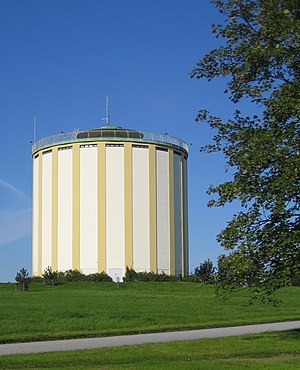
Botildenborg Vandtårn
Botildenborg Vandtårn
Botildenborg Vandtårn er et vandtårn beliggende i bydelen Rosengård i Malmø. Vandtårnet er et af Malmøs fire vandtårne i drift og byggedes i 1949 efter tegninger af stadsarkitekt Carl-Axel Stoltz. Vandtårnet er 27 meter højt, har en reservoirvolumen på 3.000 kubikmeter, og var oprindeligt tiltænkt også at fungere som udsigtstårn. Bygningen er opført på en svagt skrånende bakke og står derfor 31 m.o.h. Ved arkæologiske udgravninger i forbindelse med forarbejdet til vandtårnets opførelse fandtes gravpladser og bopladslevninger fra forhistorisk tid.